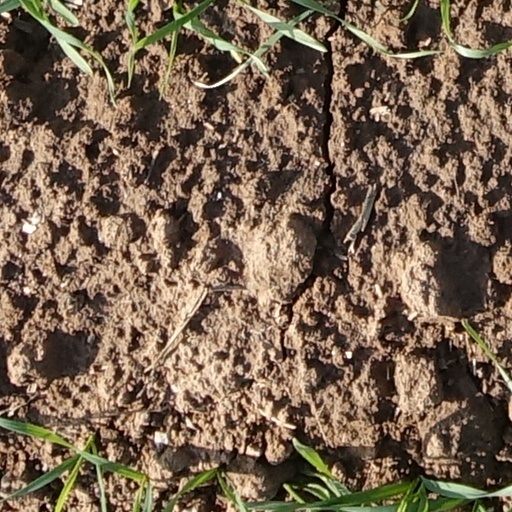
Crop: wheat